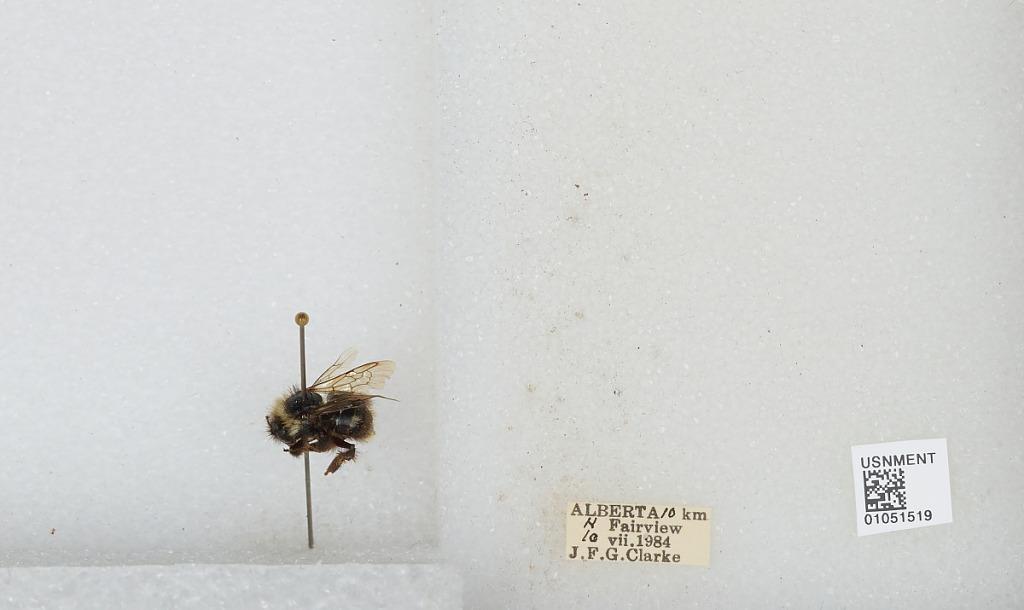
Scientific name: Bombus sp.
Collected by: J. Clarke
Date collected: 1984-7-10
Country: Canada
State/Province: Alberta
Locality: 10 Km North of Fairview
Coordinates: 56.1564, -118.4